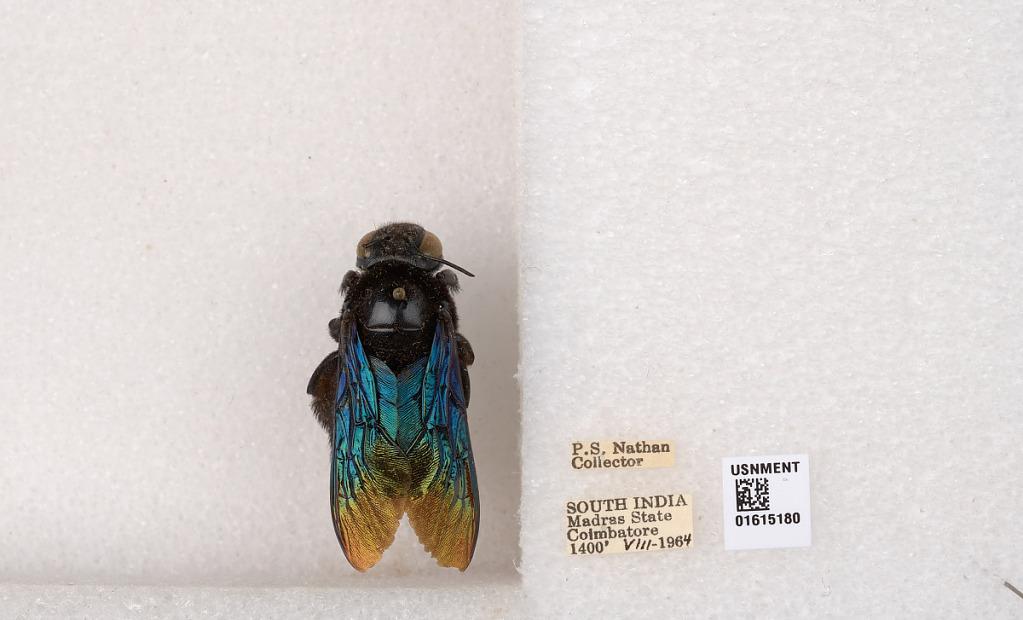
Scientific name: Xylocopa (Biluna) auripennis auripennis Lepeletier
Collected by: P. Nathan
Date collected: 1964-8-1
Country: India
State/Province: Tamil Nadu
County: Coimbatore
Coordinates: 10.9955, 76.9034